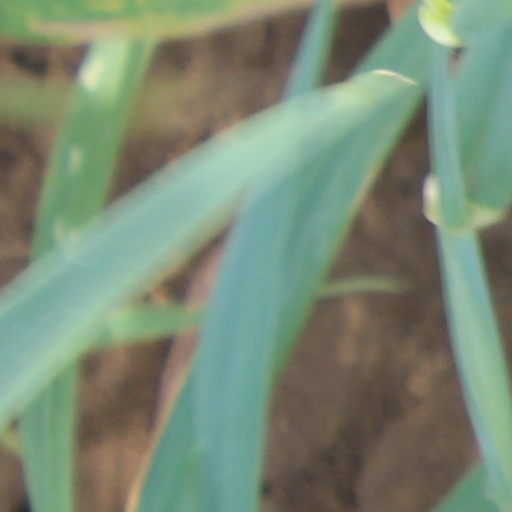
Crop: wheat